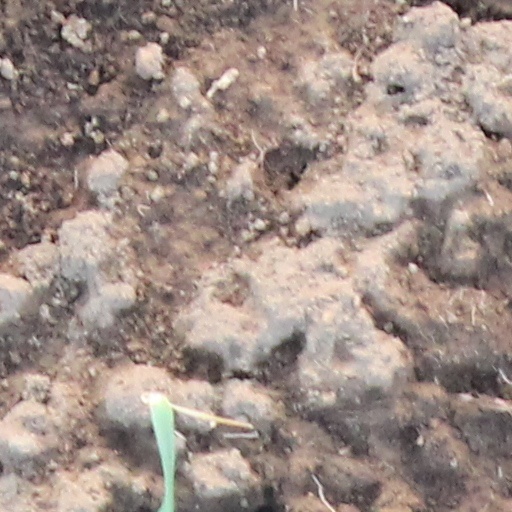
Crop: wheat